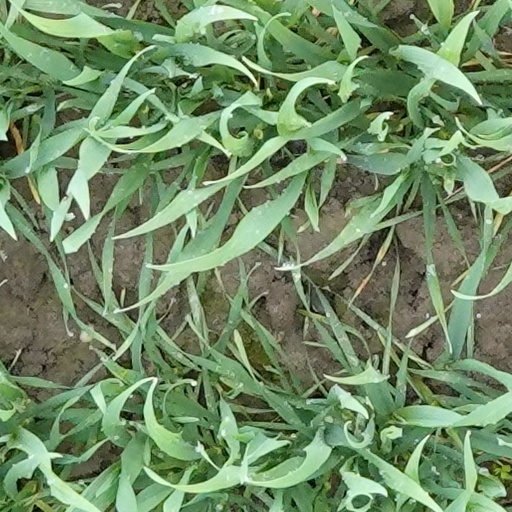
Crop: wheat